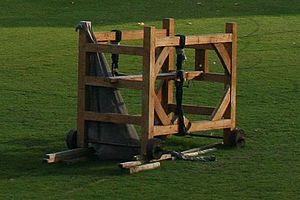
L’espringale est un type d’arme de siège médiévale, semblable à une grande arbalète montée sur roues ou sur affût fixe, utilisée pour lancer de larges carreaux, des boulets, ou du feu grégeois. Décrite dès le XIᵉ siècle dans l’Empire byzantin, elle est utilisée dès les XIIᵉ ou XIIIᵉ siècles, et jusqu'au XVᵉ siècle en Europe, pour la défense ou l'attaque des places fortes. Elle peut être utilisée pour lancer des plommées, ou boulets de plomb.